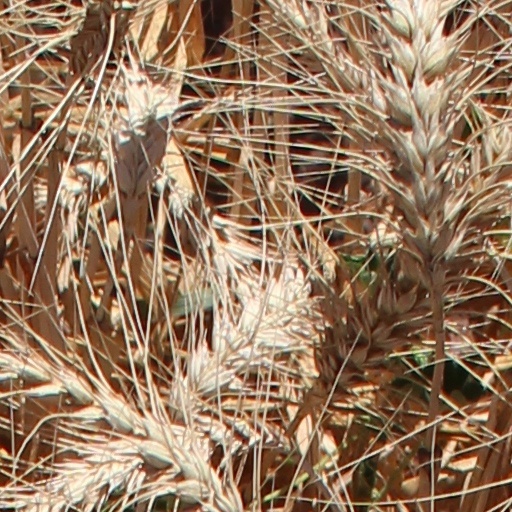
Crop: wheat